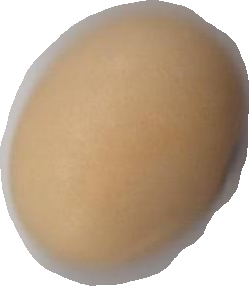
Variety: Anjasmoro